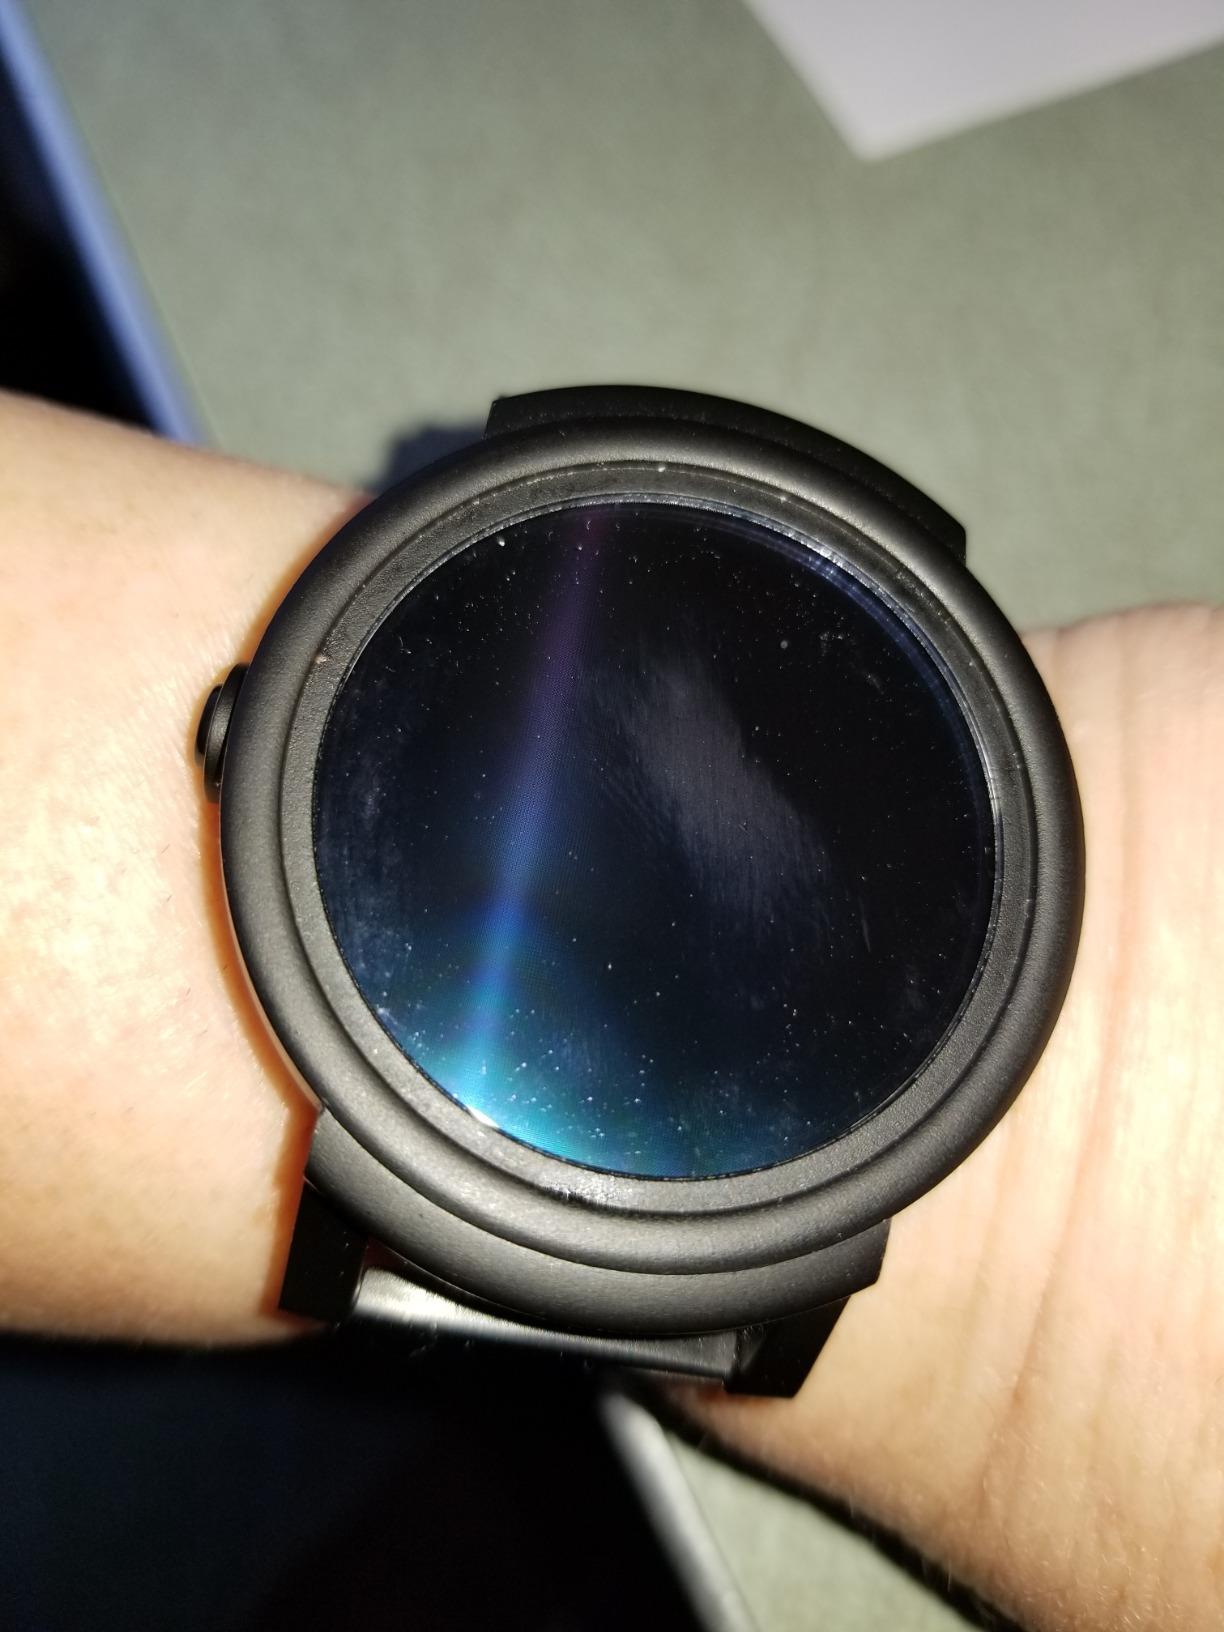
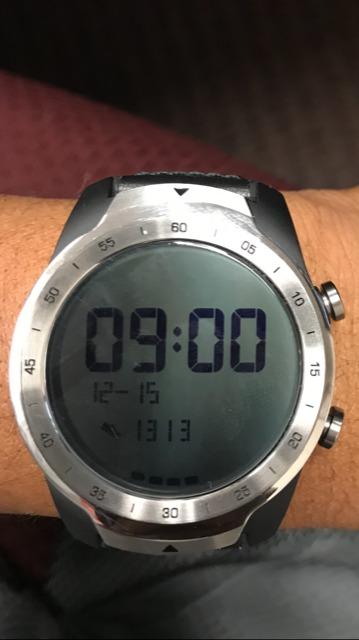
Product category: smartwatch
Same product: no